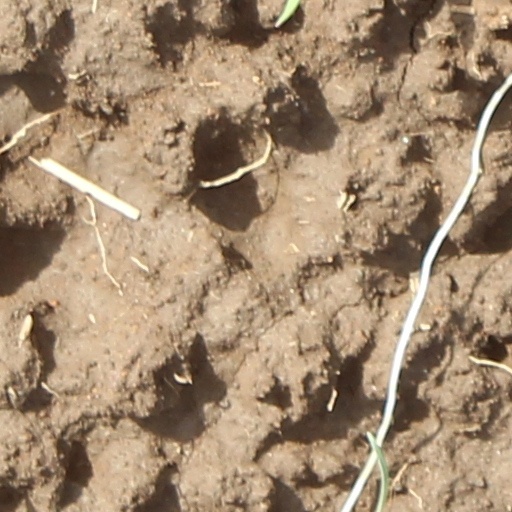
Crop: wheat